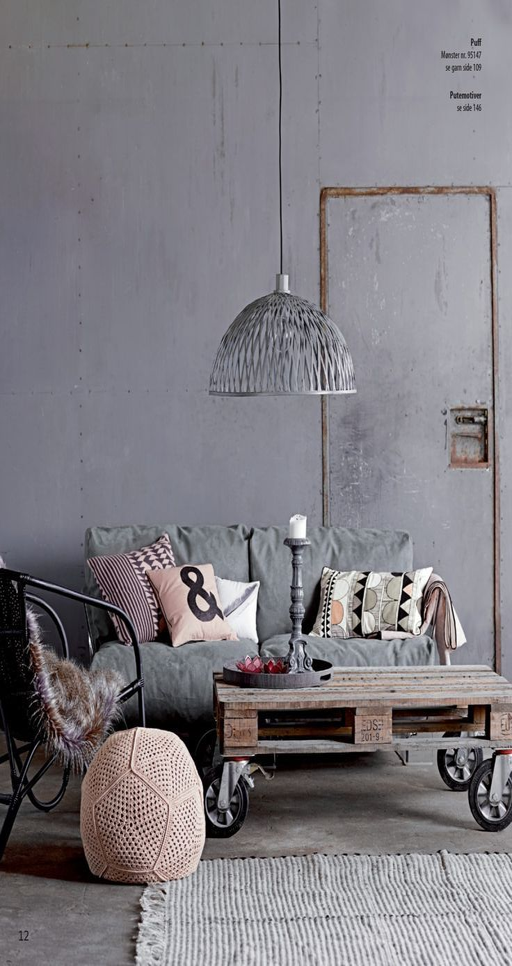
this is an eye - catching industrial space .